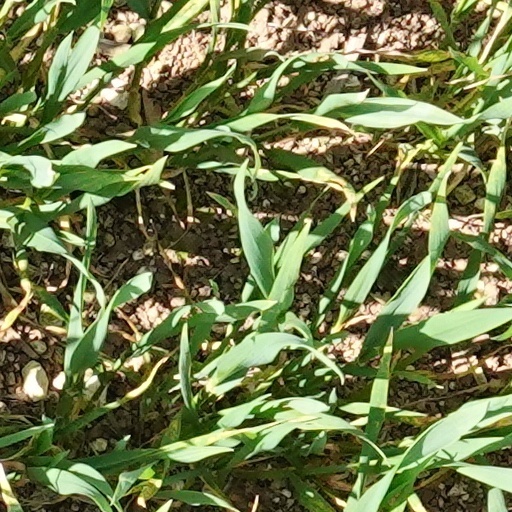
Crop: wheat